Far-right politics in Slovenia

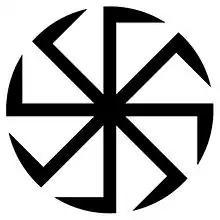
"Kolovrat", or "Slavic swastika" (colloquial), the symbol adopted by Radical Ljubljana as the basis of their logo.

Radical Ljubljana was a "radical right" "urban nationalist" group espousing "Pan-Slavism" (towards which it evolved from a "pro-Germanic" ideology, according to representatives of the group), and opposed to "the LGBTQ community, the left, refugees, and immigrants". Its representative told the media that they desired to distance themselves from other far-right groups which they perceived as "neo-Nazis". Nonetheless, experts believe Radical Ljubljana still represents a "neo-fascist" and "neo-Nazi" group. The group is mostly involved in online political activity and drawing political graffiti. The group's Facebook site has rallied against "western liberals and Marxists" that finance "various degenerate movements and phenomena in Eastern Europe", and also contains instances of homophobia and anti-Semitism.